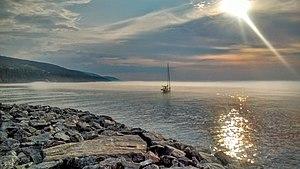
Cap-à-l'Aigle est un secteur situé dans l'Est de la ville de La Malbaie, dans la municipalité régionale de comté de Charlevoix-Est, dans la région administrative de Capitale-Nationale, au Québec, au Canada. Jadis constitué en municipalité, ce territoire a été fusionné avec la ville de La Malbaie le 1ᵉʳ décembre 1999. Ce secteur comporte un magnifique village de montagne, prisé par les touristes, sur les bords du fleuve Saint-Laurent.